Potsdam

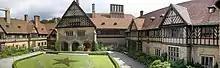
Cecilienhof palace

Potsdam is a university town. The University of Potsdam was founded in 1991 as a university of the State of Brandenburg. Its predecessor was the "Akademie für Staats- und Rechtswissenschaften der DDR "Walter Ulbricht"", a college of education founded in 1948 which was one of the GDR's most important colleges. There are about 20,000 students enrolled at the university.